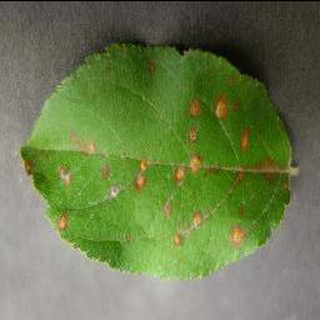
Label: apple_cedar_apple_rust